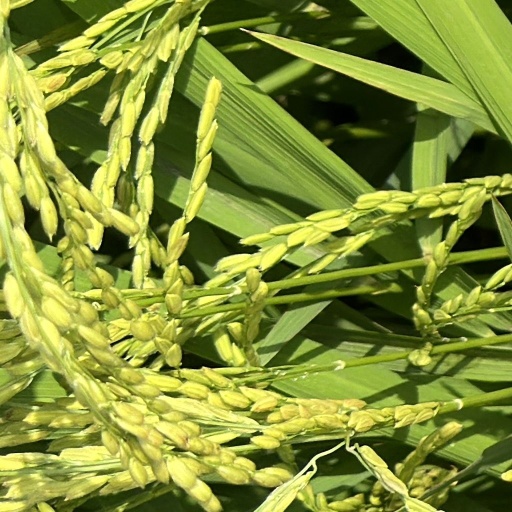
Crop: rice